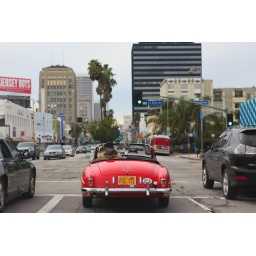
a beauty of a car i spotted in front of me as i was driving on sunday morning